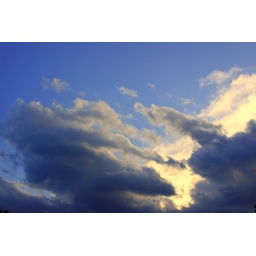
Looked to the sky while I was walking in an upstate graveyard